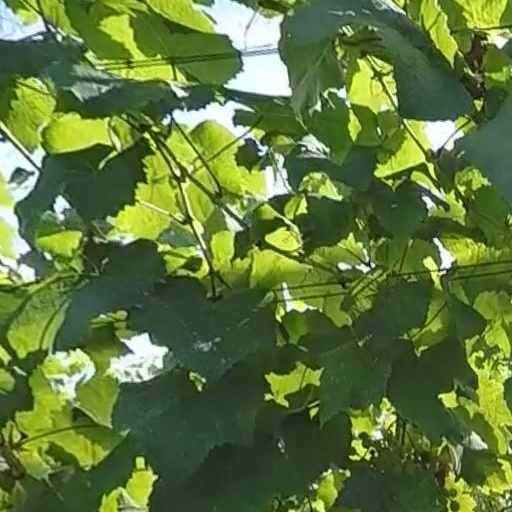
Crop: grape